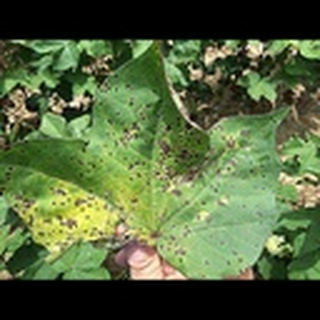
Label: cotton_target_spot